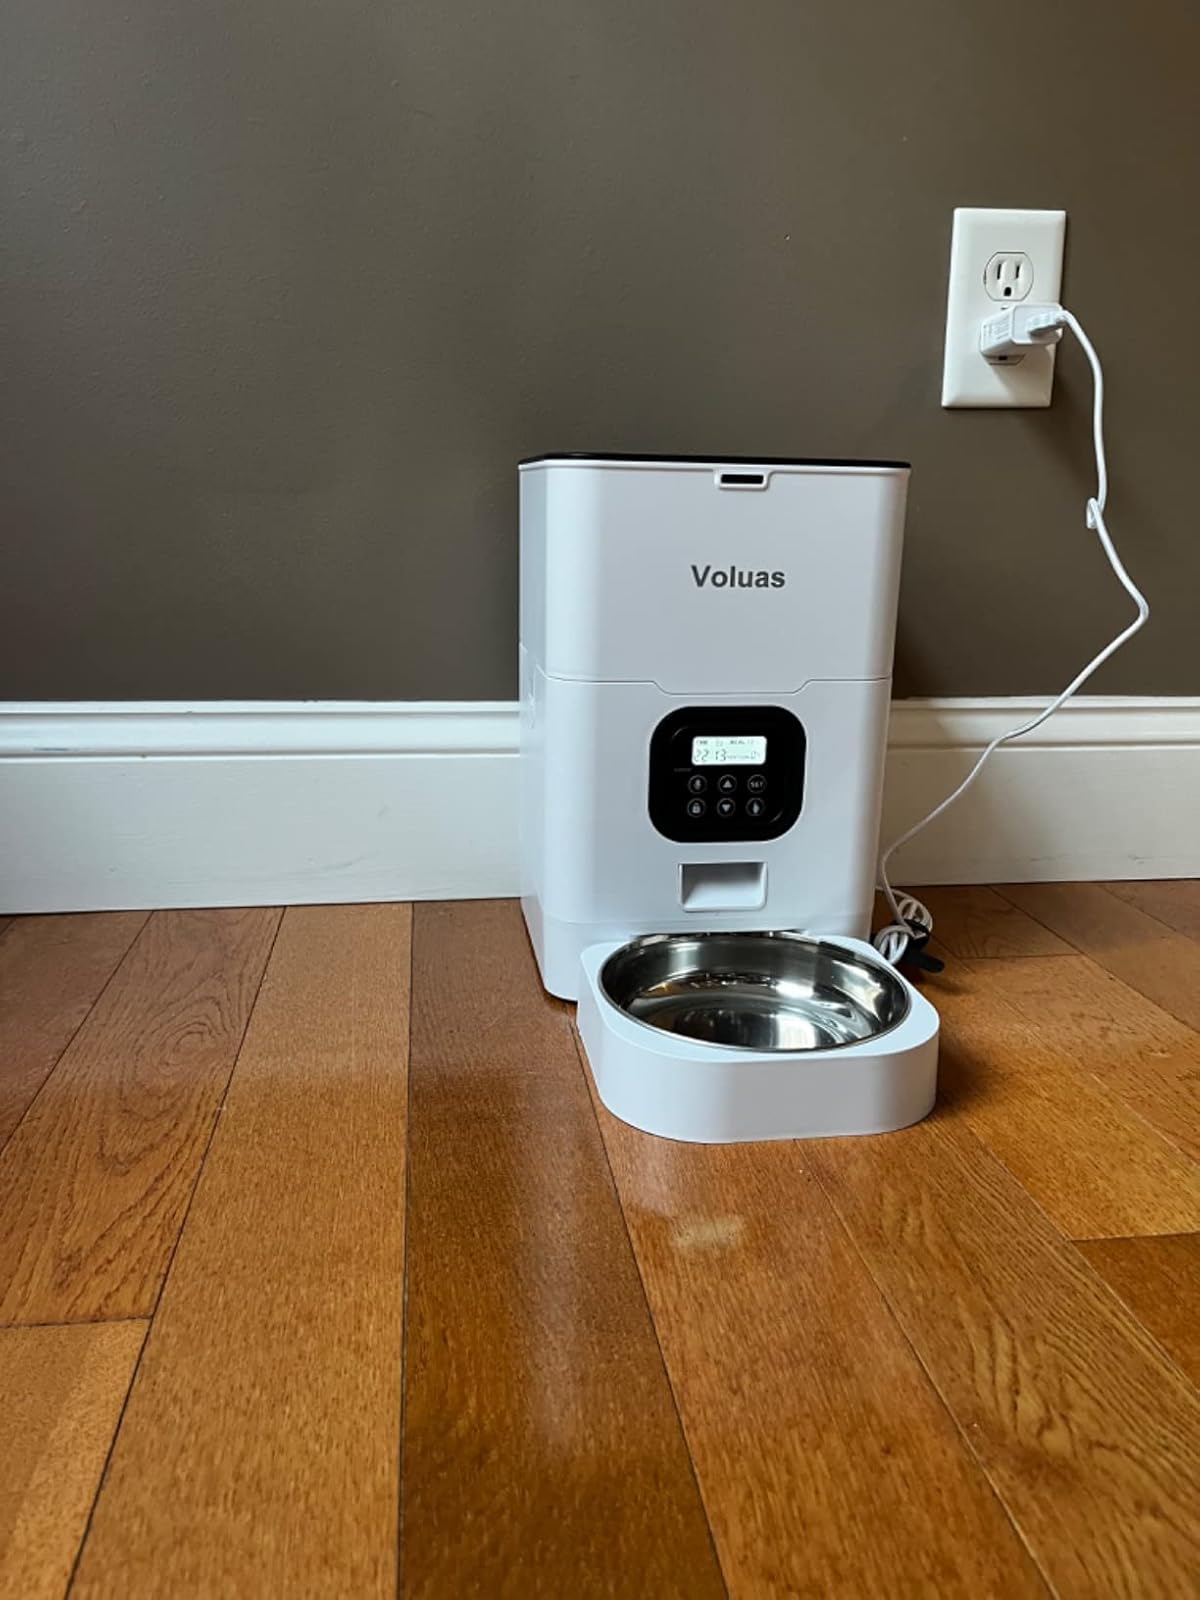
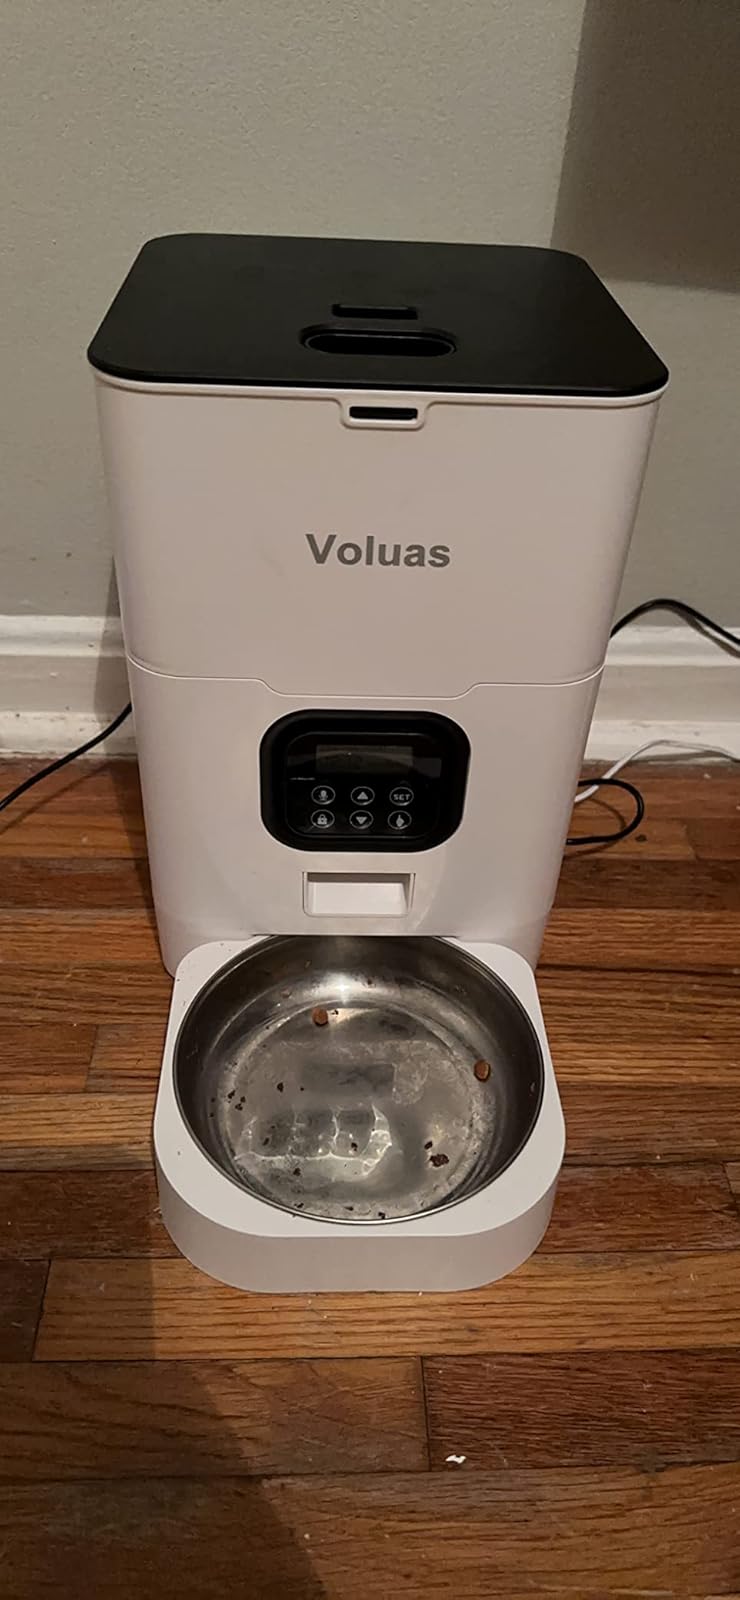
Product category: items_feeder
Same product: yes